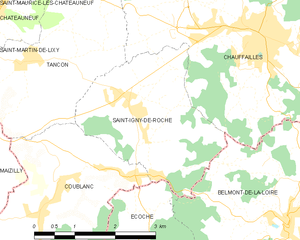
Carte des communes françaises